Answer in natural language. Consider the 3D positions of the objects in the scene and not just the 2D positions in the image. Is the centerpoint of  Window at a higher height than walnut wood open shelving unit? Choose between the following options: no or yes
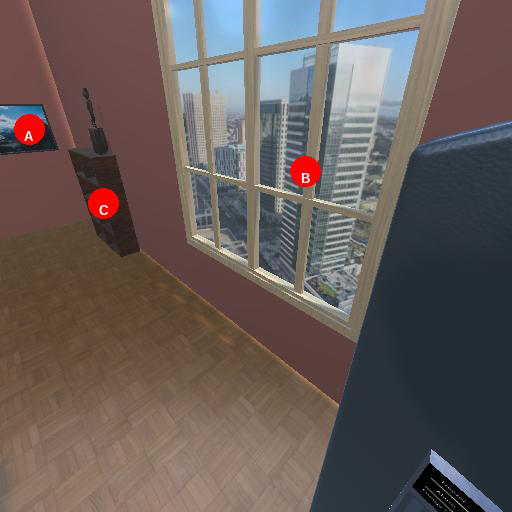
<answer>yes</answer>